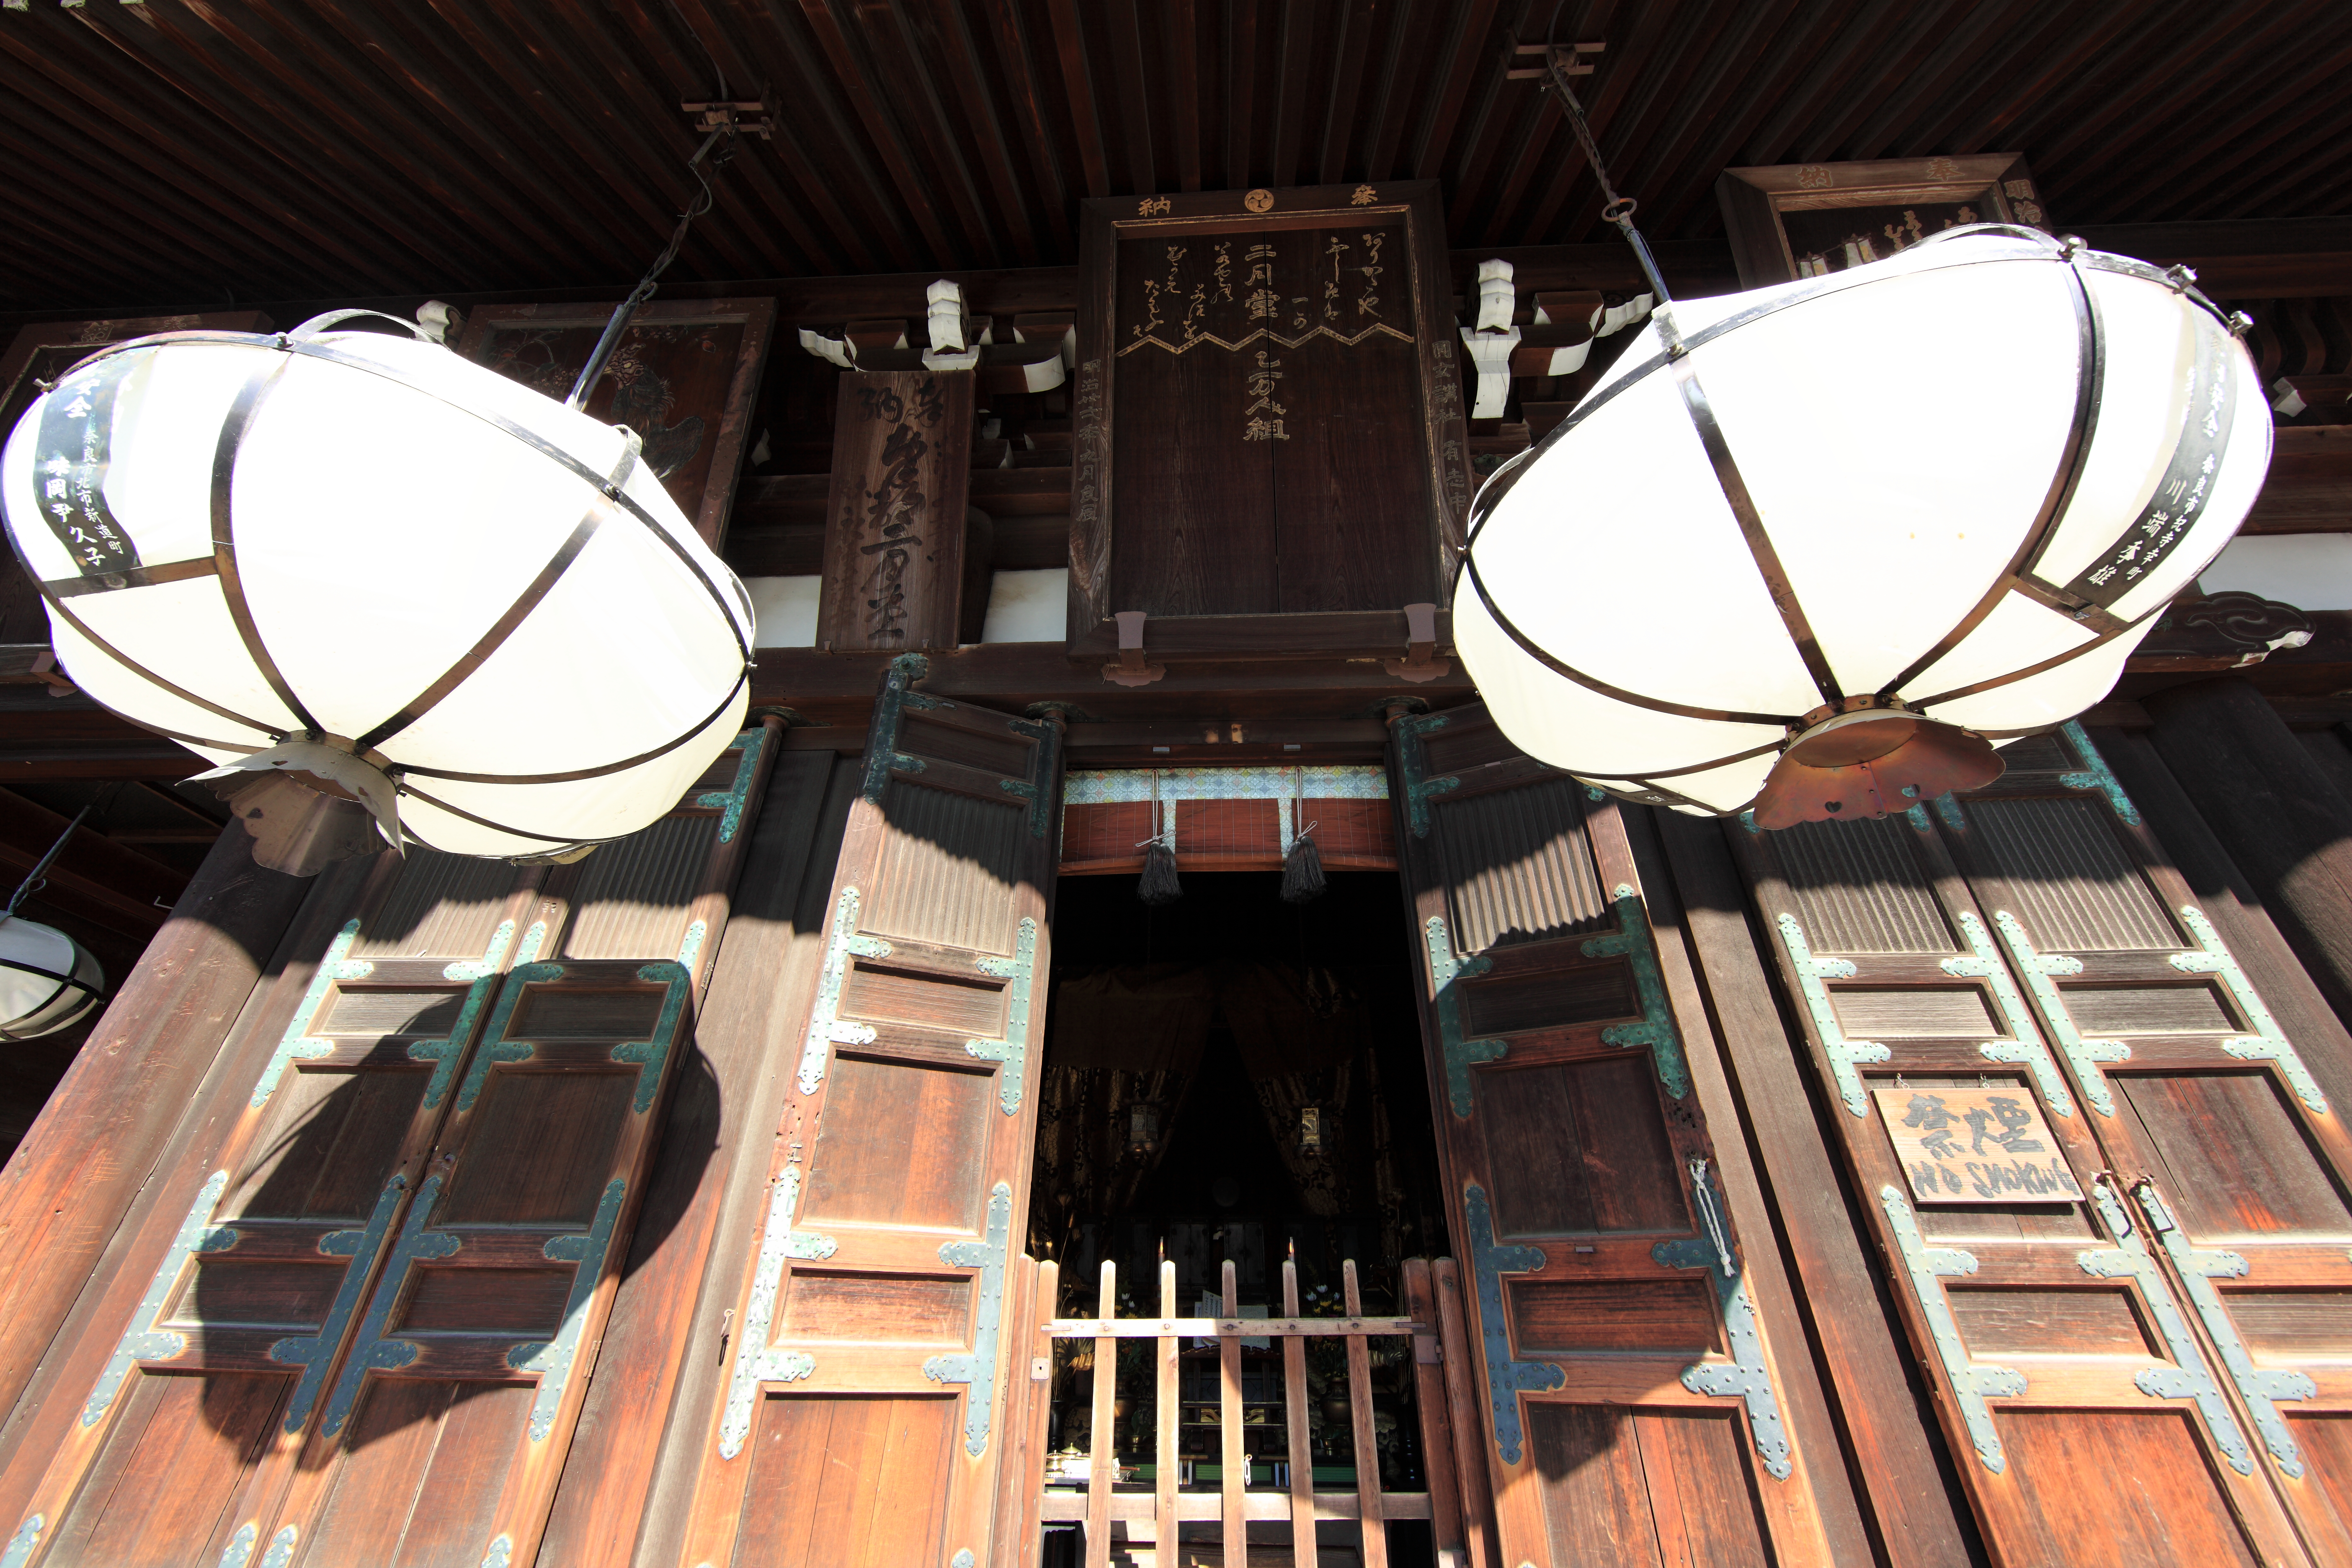
architecture, high, vehicle, drum, musical instrument, temple, nara, 5d, hires, todaiji, drums, markii, hi, res, resolution, tohdaiji, man made object, skin head percussion instrument